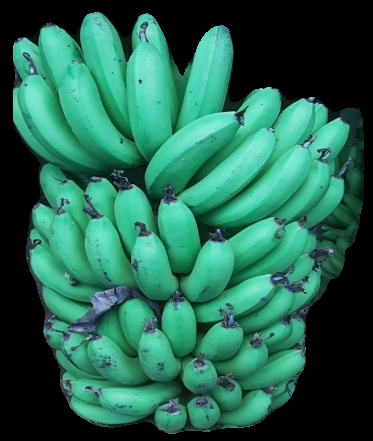
Variety: pachbale
Grade: grade1